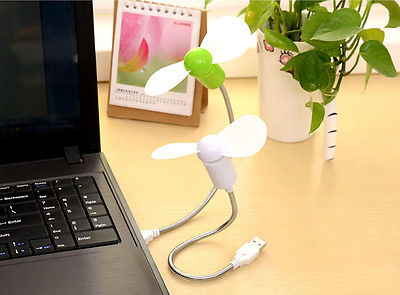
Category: fan